Culture Village

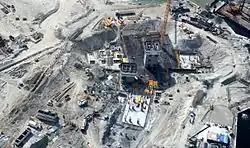
D1 tower under construction in Culture Village in 2007

D1 (meaning Dubai Number One) is an 80-floor residential skyscraper. The 80-story tower includes a sky rise lounge, indoor pool, and gymnasium. It is 284m tall, with a spire that is 350m tall.